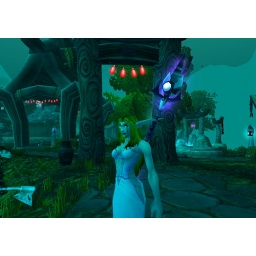
My blue dress in Moonglade